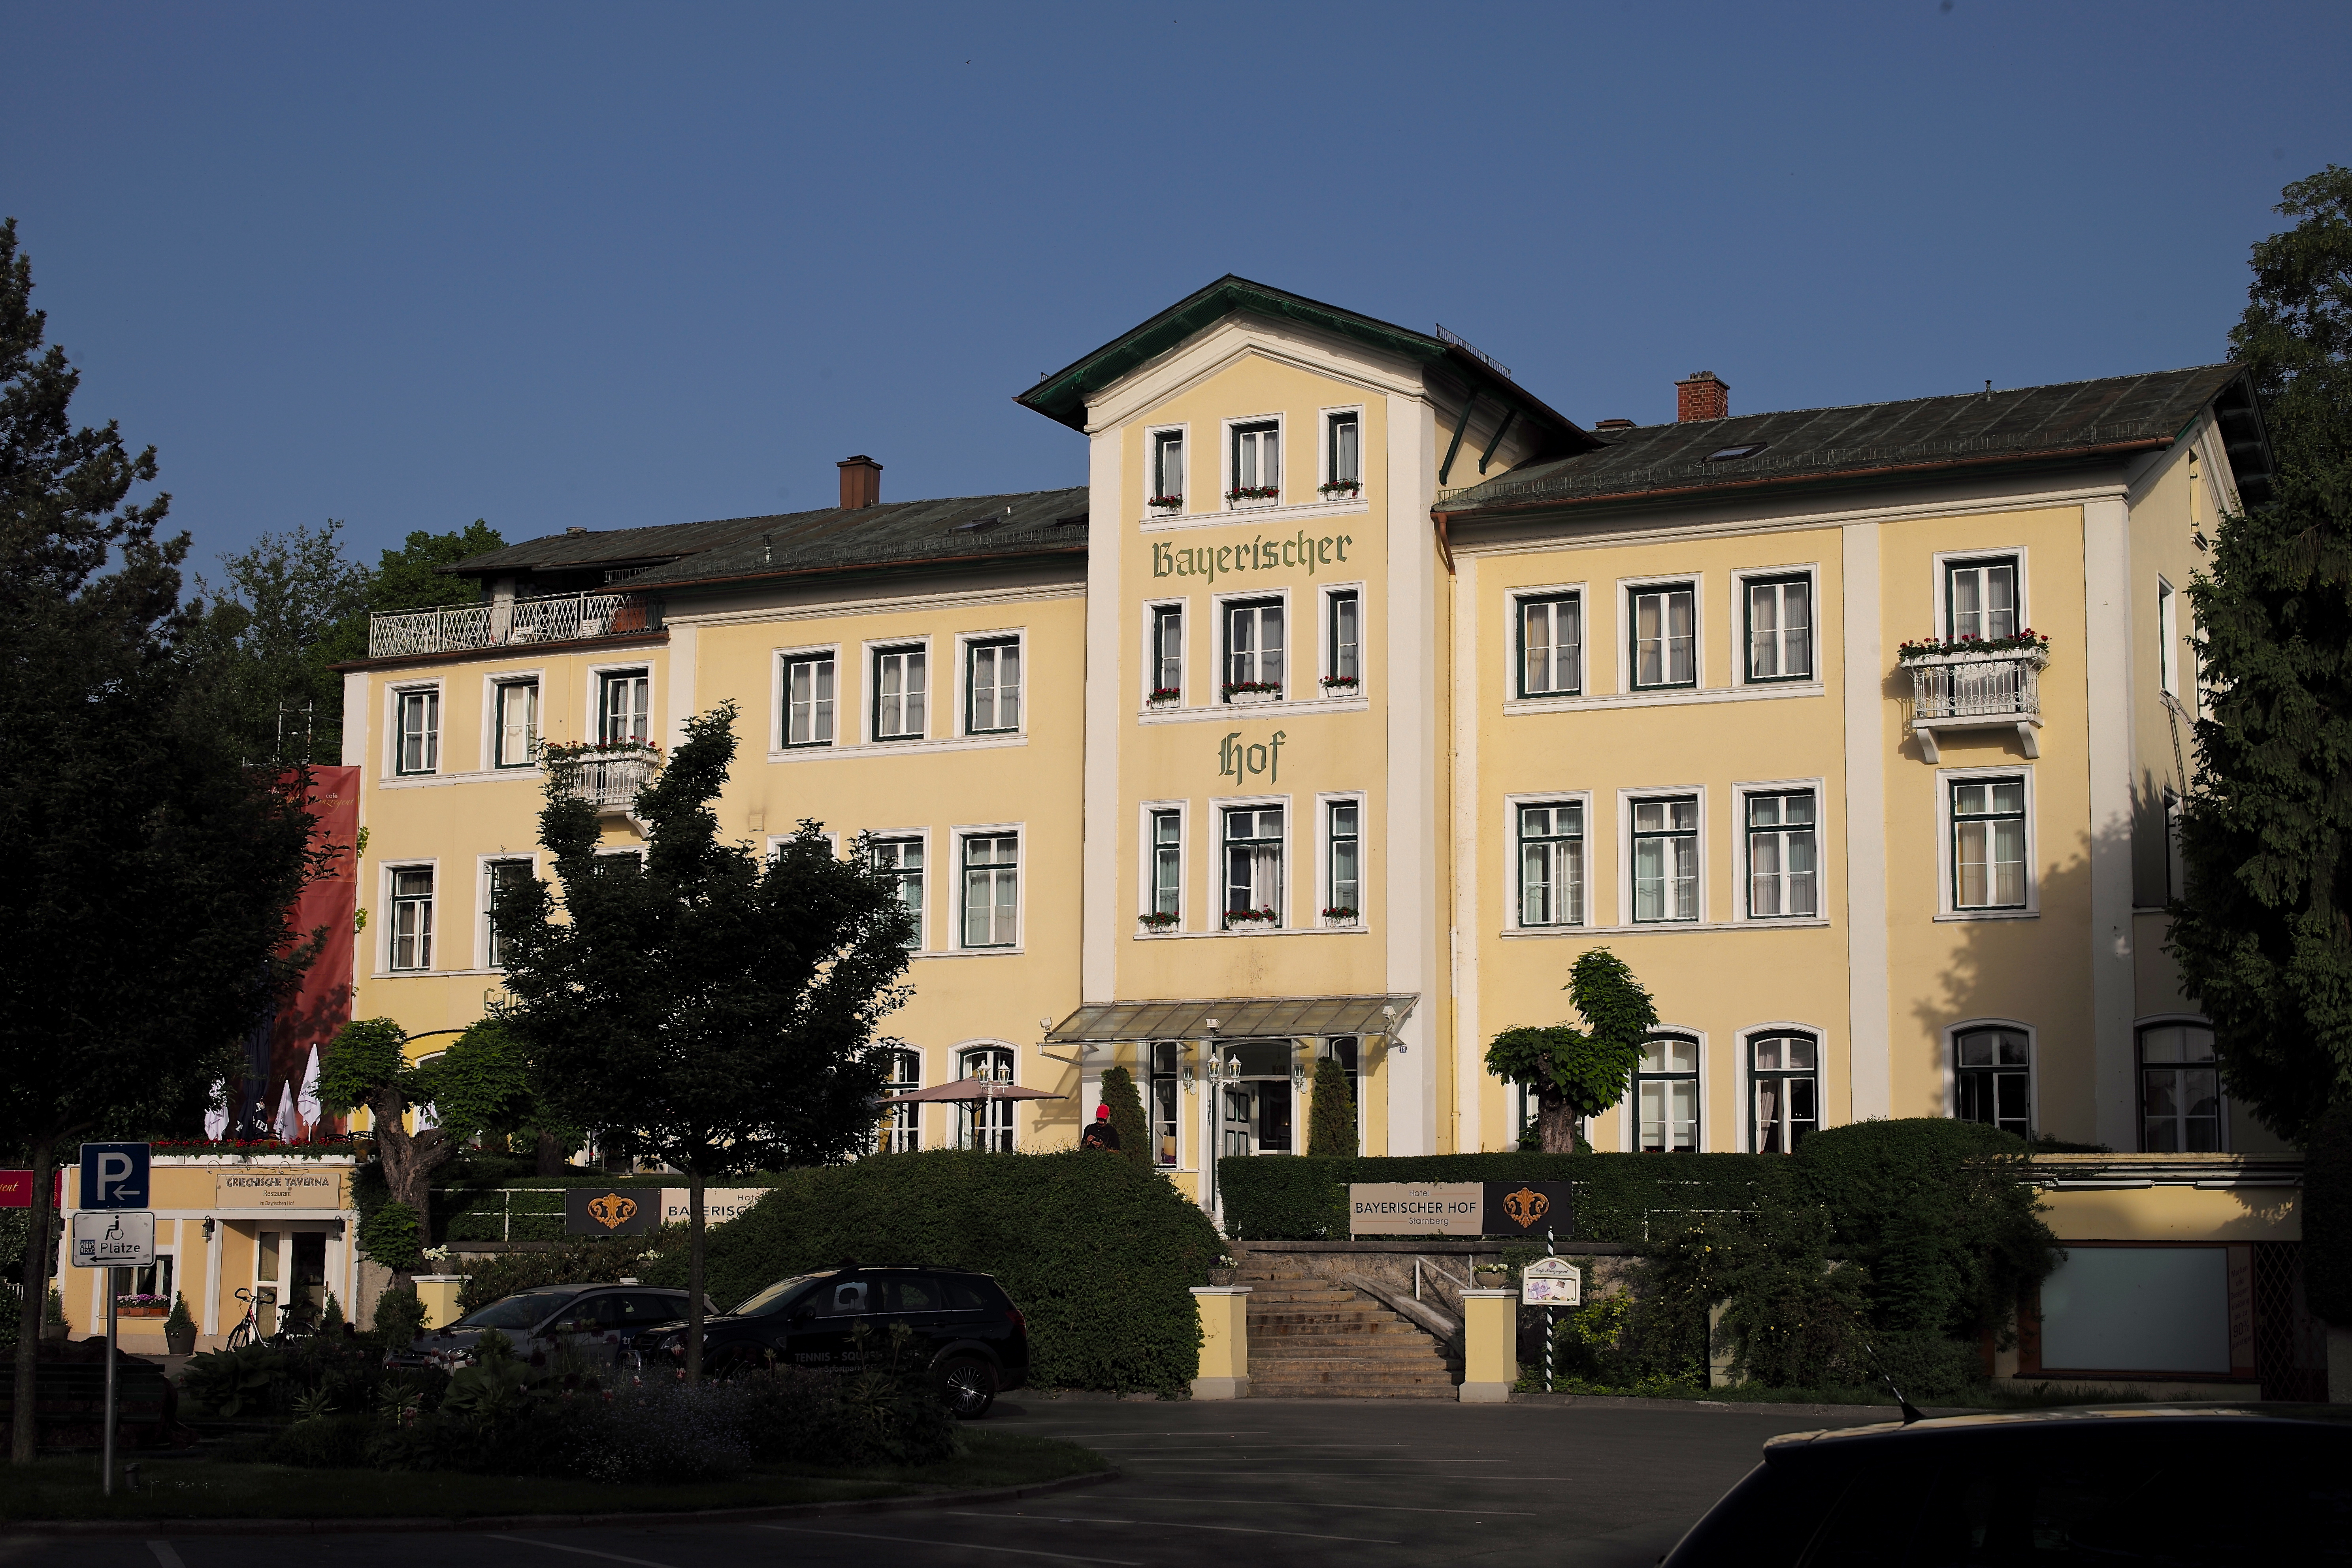
architecture, house, town, building, chateau, home, downtown, travel, europe, facade, m, f14, hotel, germany, 50, bavaria, estate, leica, 240, summilux, typ, starnberg, bayerischer, hof, neighbourhood, urban area, residential area